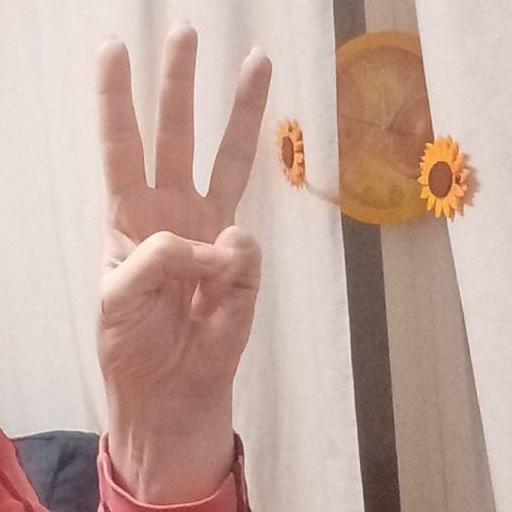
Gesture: three